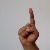
The image shows a hand gesture representing the letter 'D' in Indian Sign Language.